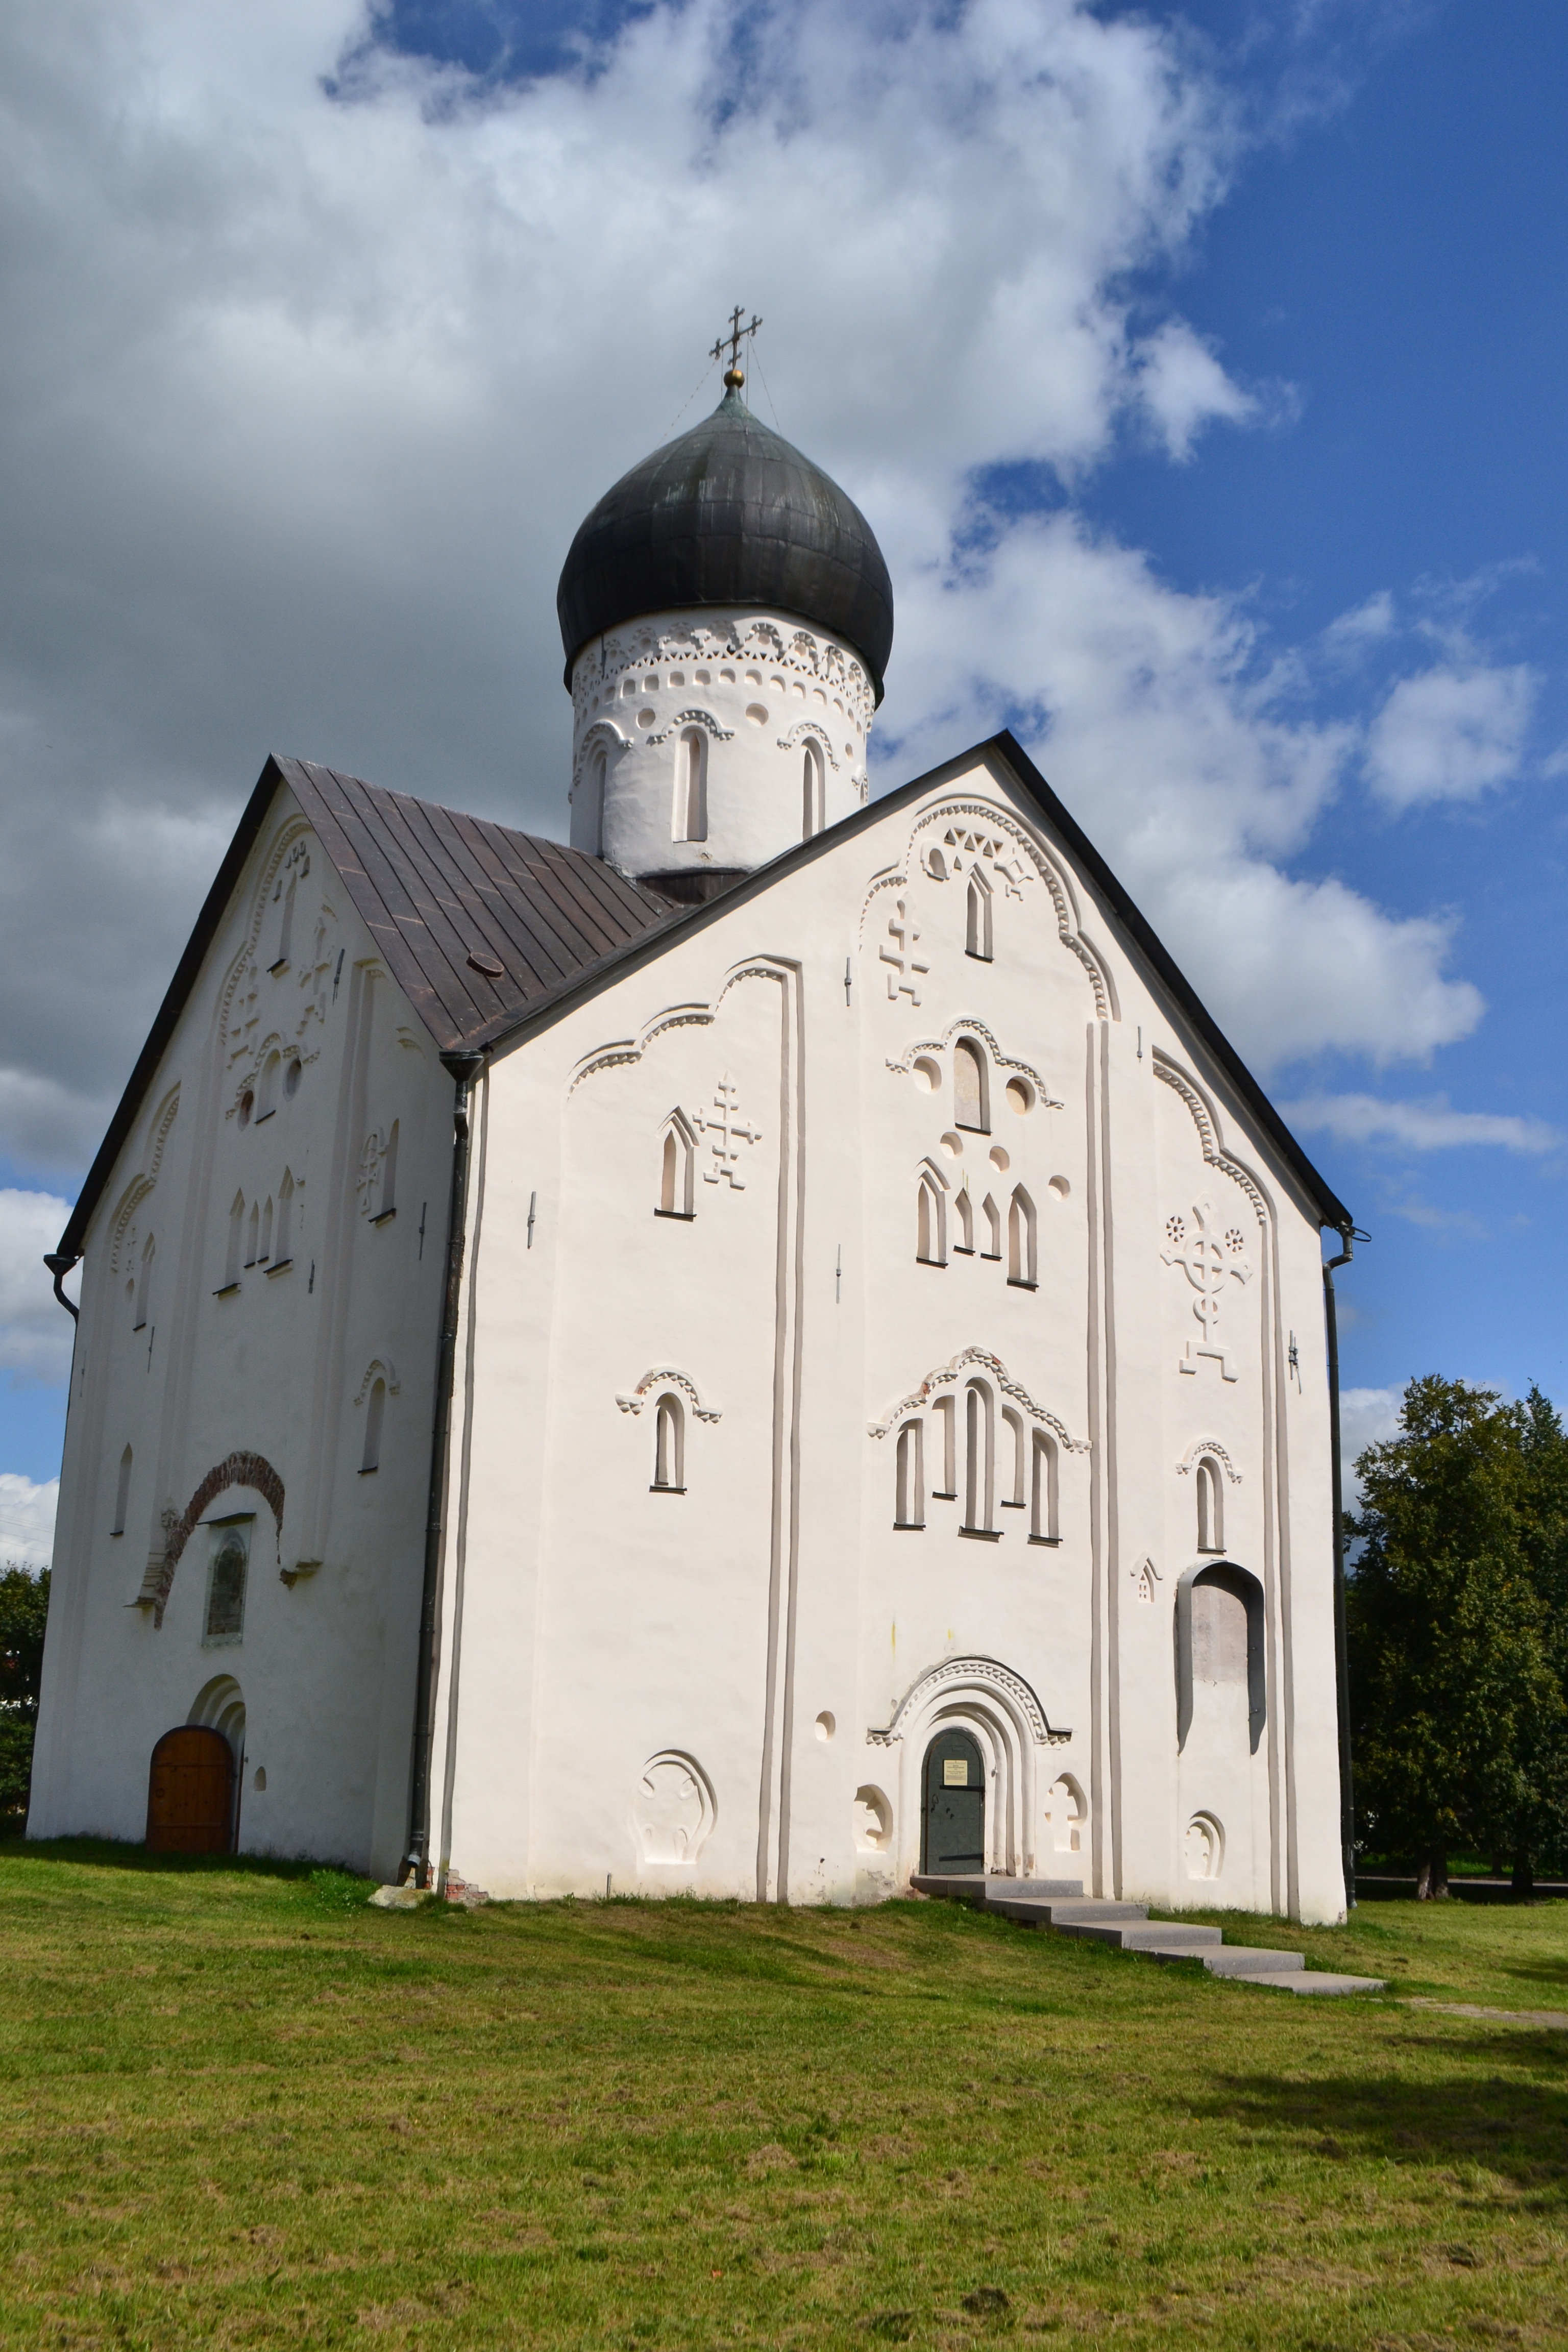
building, tower, church, chapel, place of worship, temple, steeple, monastery, russia, veliky novgorod, orthodox church, russian church, novgorod, spanish missions in california, veliki novgorod, st saviour church